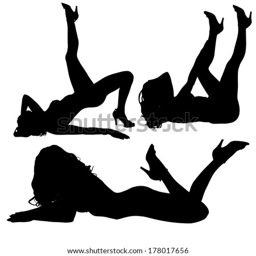
vector silhouette of a woman lying on a white background .